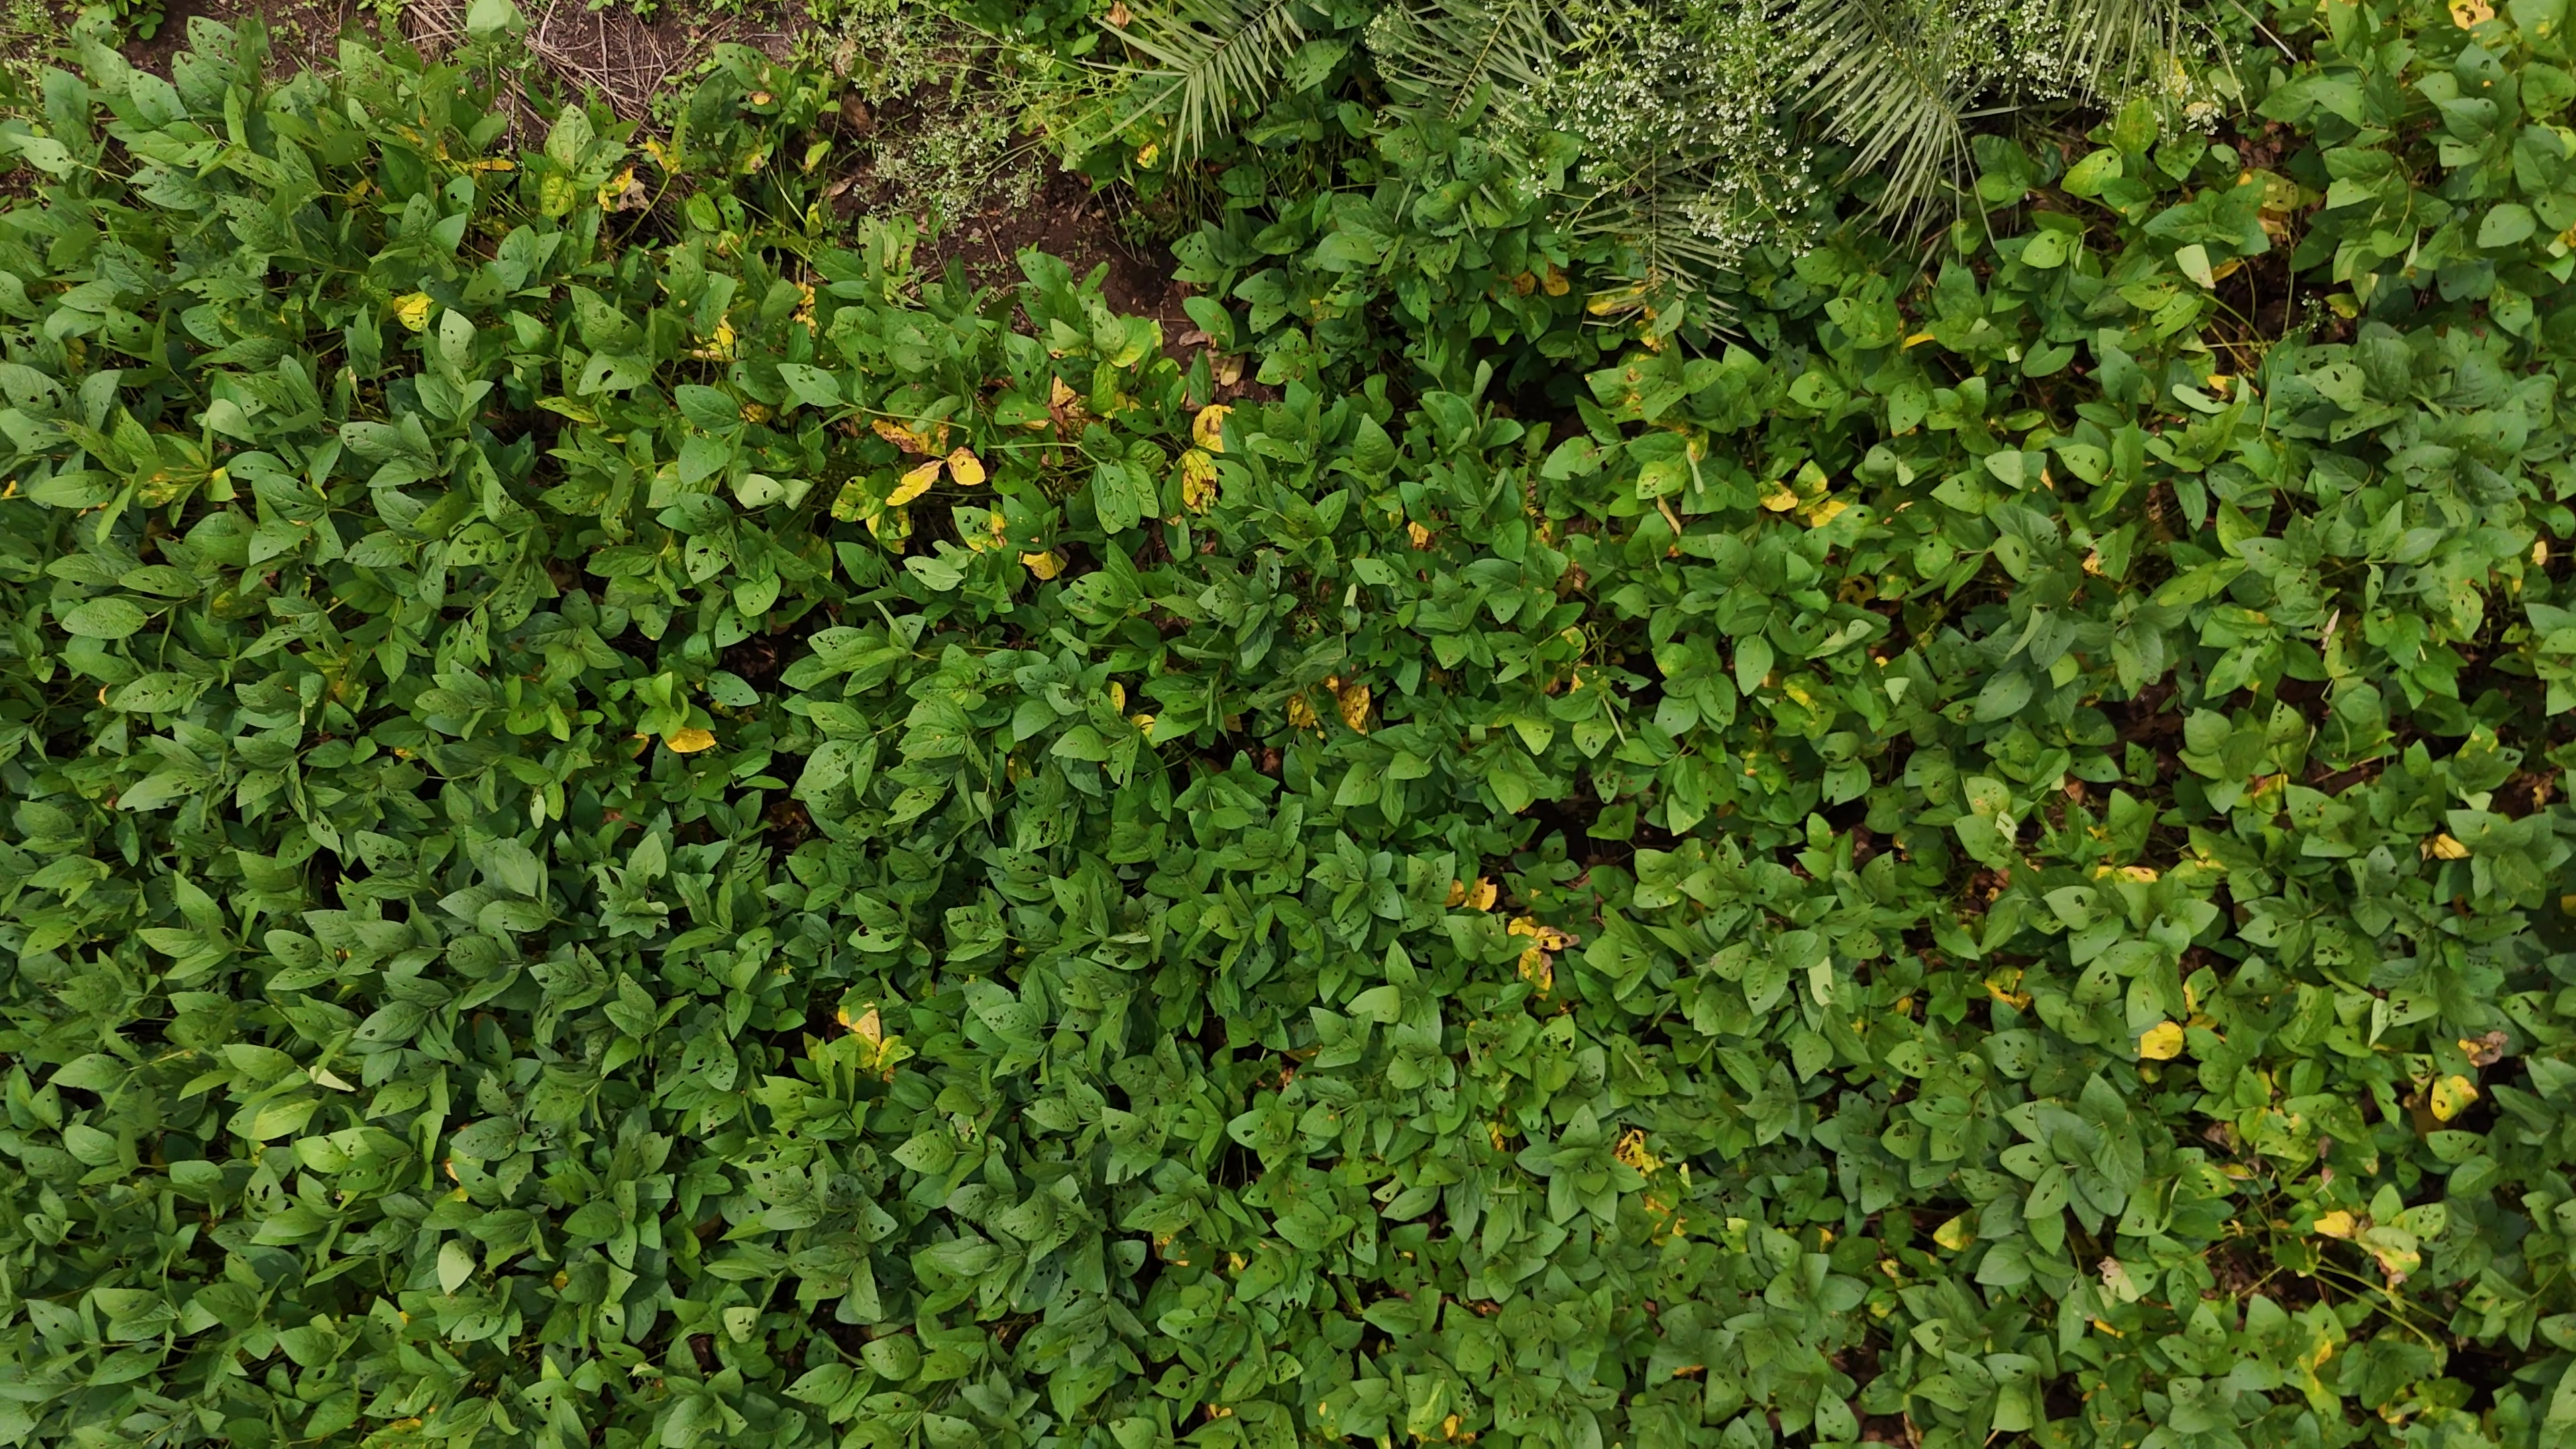
Label: Rust